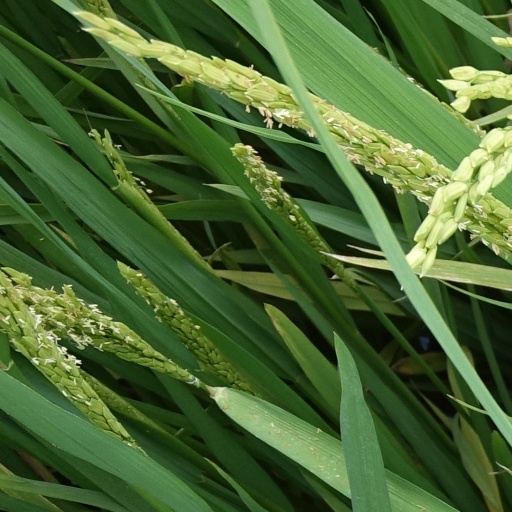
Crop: rice